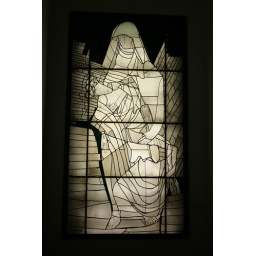
Stained glass window in the Vatican Museum